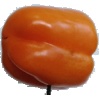
Label: orange_pepper